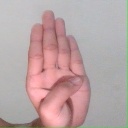
अक्षर: ब